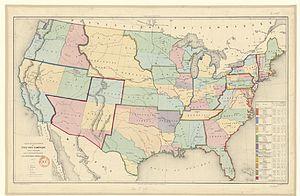
Le thème de la religion est indispensable à la compréhension de la société américaine, où la spiritualité tient une place particulièrement importante. En dépit d'une stricte séparation des Églises et de l'État, la religion est si présente dans l'espace public qu'on parle de « religion civile ». Il est par exemple fréquent de trouver une Bible dans les chambres d'hôtel, le plus souvent la Bible du roi Jacques, et le président américain invoque fréquemment Dieu dans ses discours.